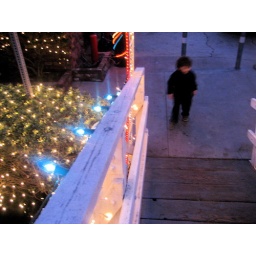
Where the little boys dress in peacoats! The Boat Parade @ the canals, Venice Beach.